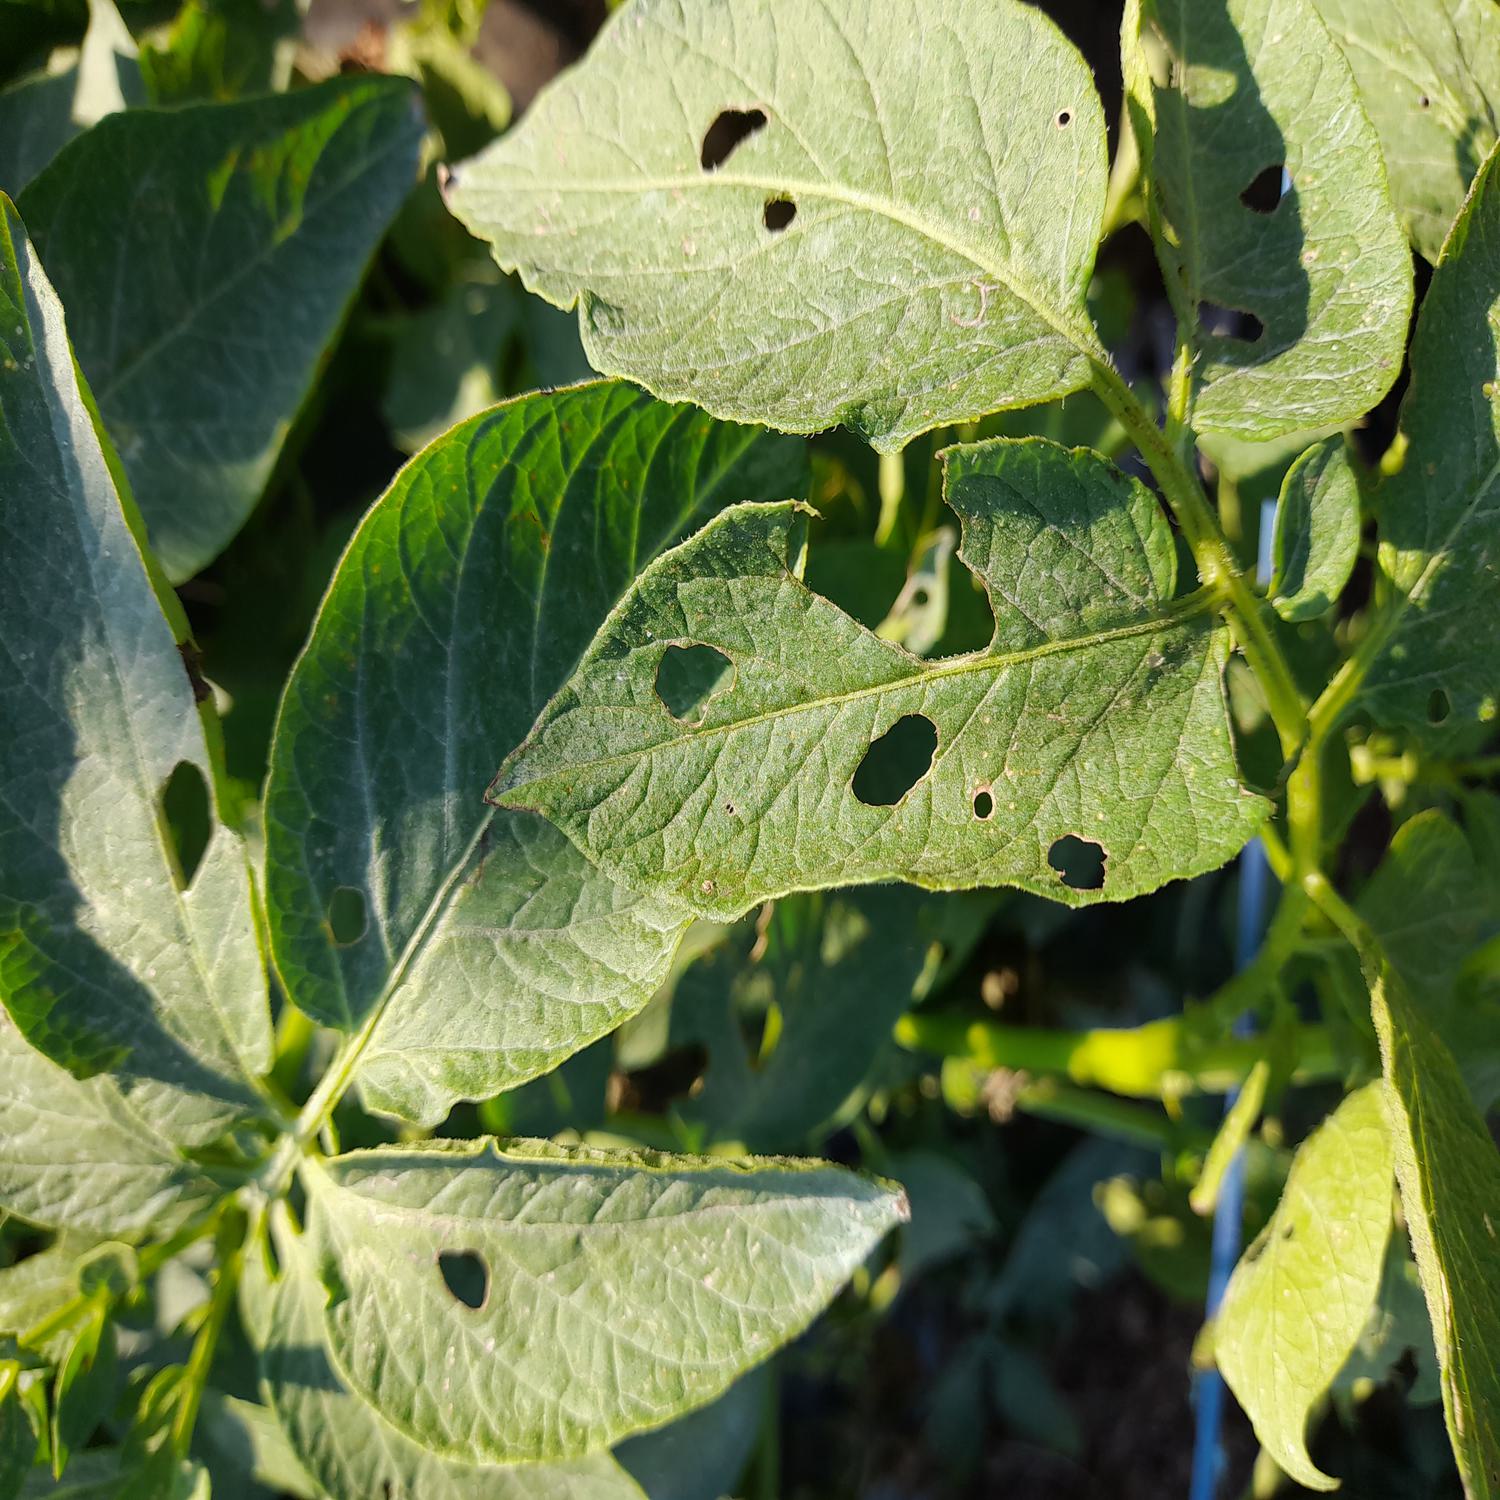
Label: Pest